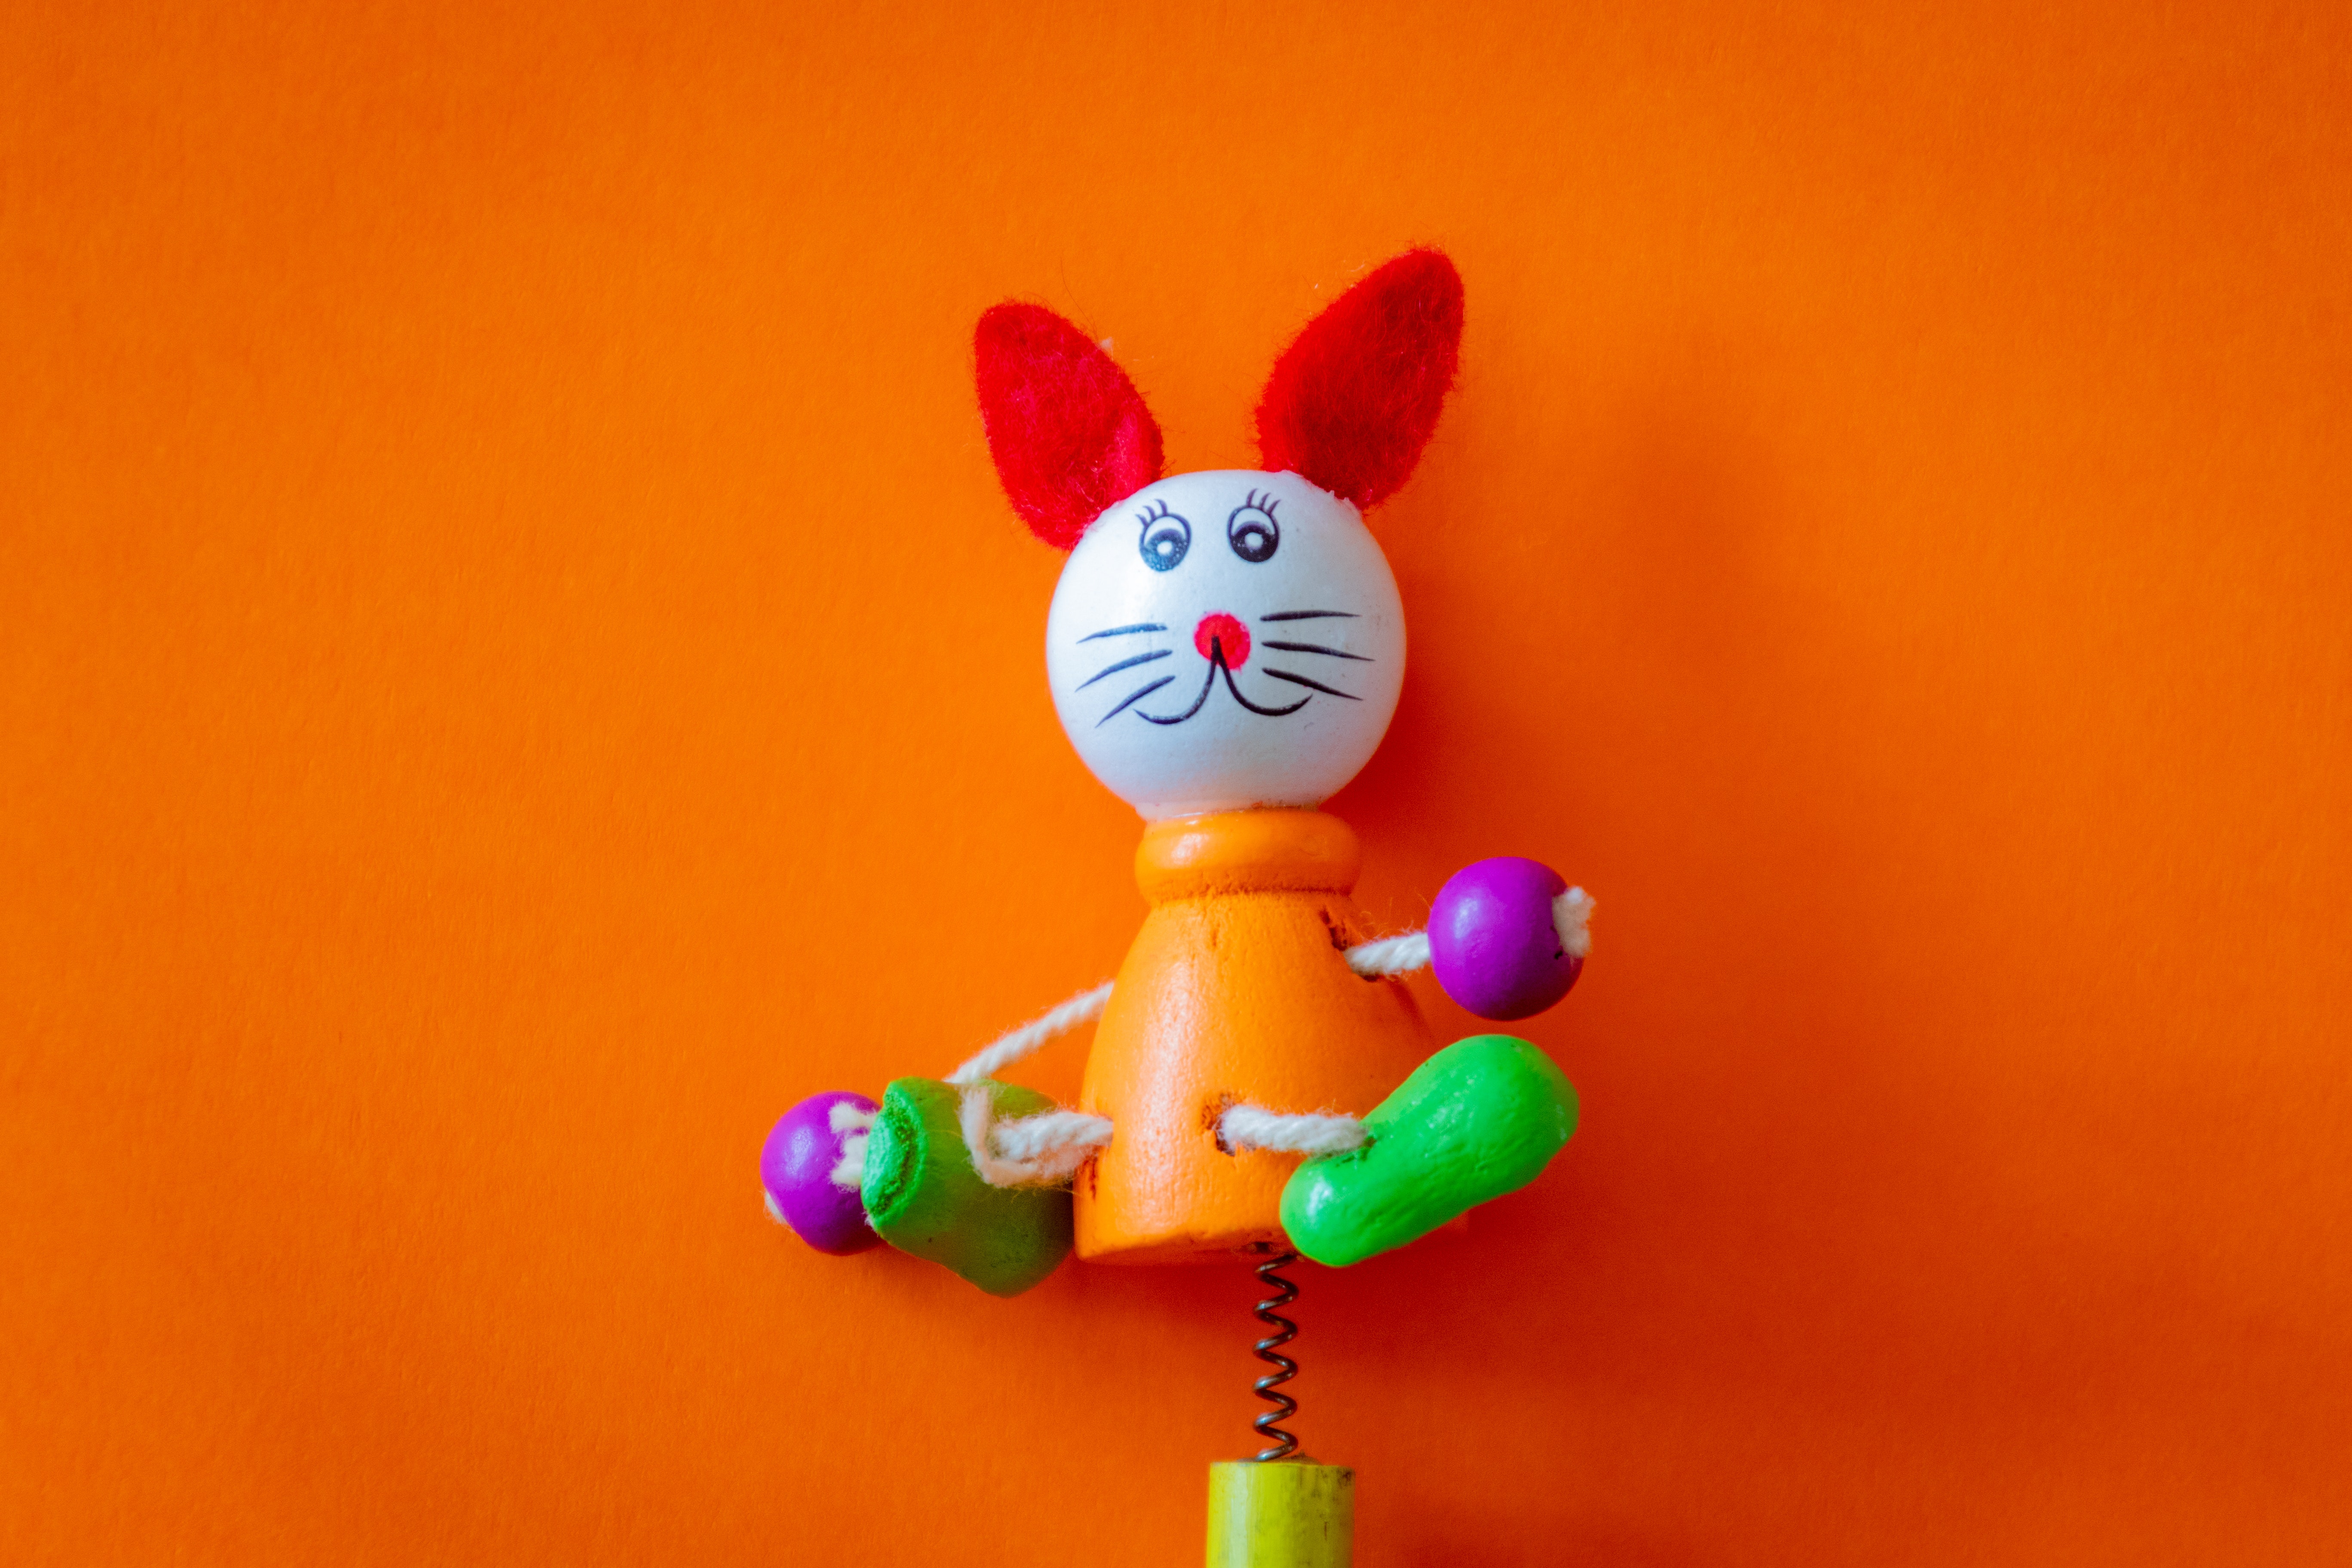
toy, baby toys, orange, Rabbits and Hares, easter bunny, rabbit